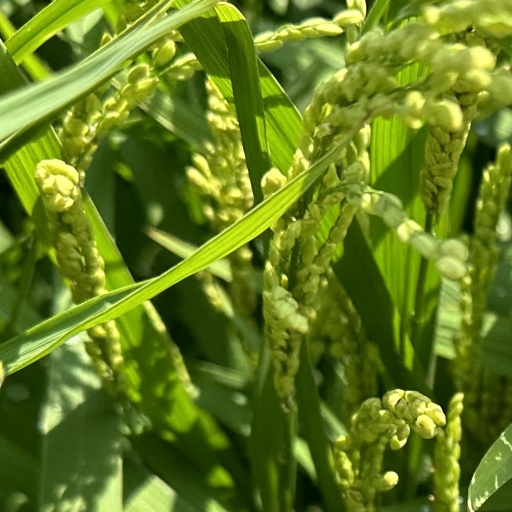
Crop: rice